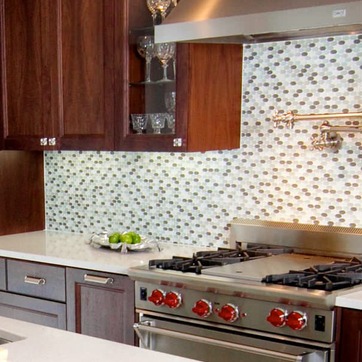
Material: tile